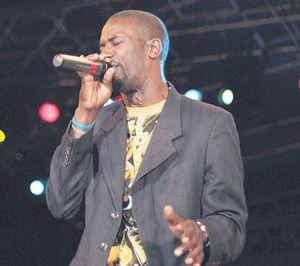
Le reggaeton, est un genre musical ayant émergé dans les années 2000 et tirant ses origines de la musique issue des Caraïbes. Le son dérive du reggae en espagnol du Panama. À Porto Rico, ce reggae en espagnol se caractérise par différentes paroles et divers instruments, et se popularise sous le nom de reggaeton. Après son explosion commerciale en 2004, le genre se répand sur les continents sud-américain, nord-américain, européen et asiatique.